Spanish crisis of 1917

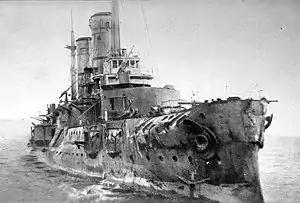
The "Slava", a Russian warship, crippled by the Germans in the Baltic Sea.

In Russia, the February Revolution of 1917 had overthrown the Tsarist autocracy. The Kerensky government was attempting to build a democratic system while continuing the war against the Central Powers, a disaster in military, economic, and human terms. The Bolsheviks took advantage of the growing discontent to seize power in the October Revolution that year.